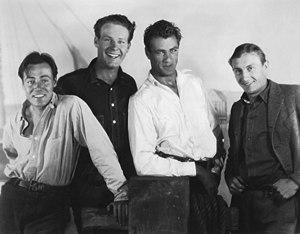
Lane Chandler est un acteur américain, né Robert Chandler Oakes le 4 juin 1899 à Culbertson, mort le 14 septembre 1972 à Los Angeles.
The First Kiss est un film muet américain réalisé par Rowland V. Lee sorti en 1928.
Leslie Fenton est un acteur, réalisateur et producteur britannique né le 12 mars 1902 à Liverpool, mort le 25 mars 1978 à Montecito.